Helmuth Hübener

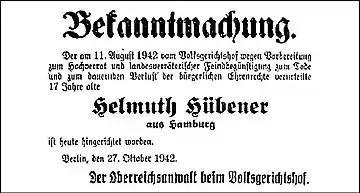
On 27 October 1942, the proclamation from the Special People's Court ("Volksgerichtshof") announces Hübener's execution.

As stated in the proclamation, Hübener was found guilty of conspiracy to commit high treason and treasonous furthering of the enemy's cause. He was sentenced not only to death, but also to permanent loss of his civil rights, which meant the prison guards were allowed to torture and abuse him, and he was not allowed bedding or blankets in his cold cell.